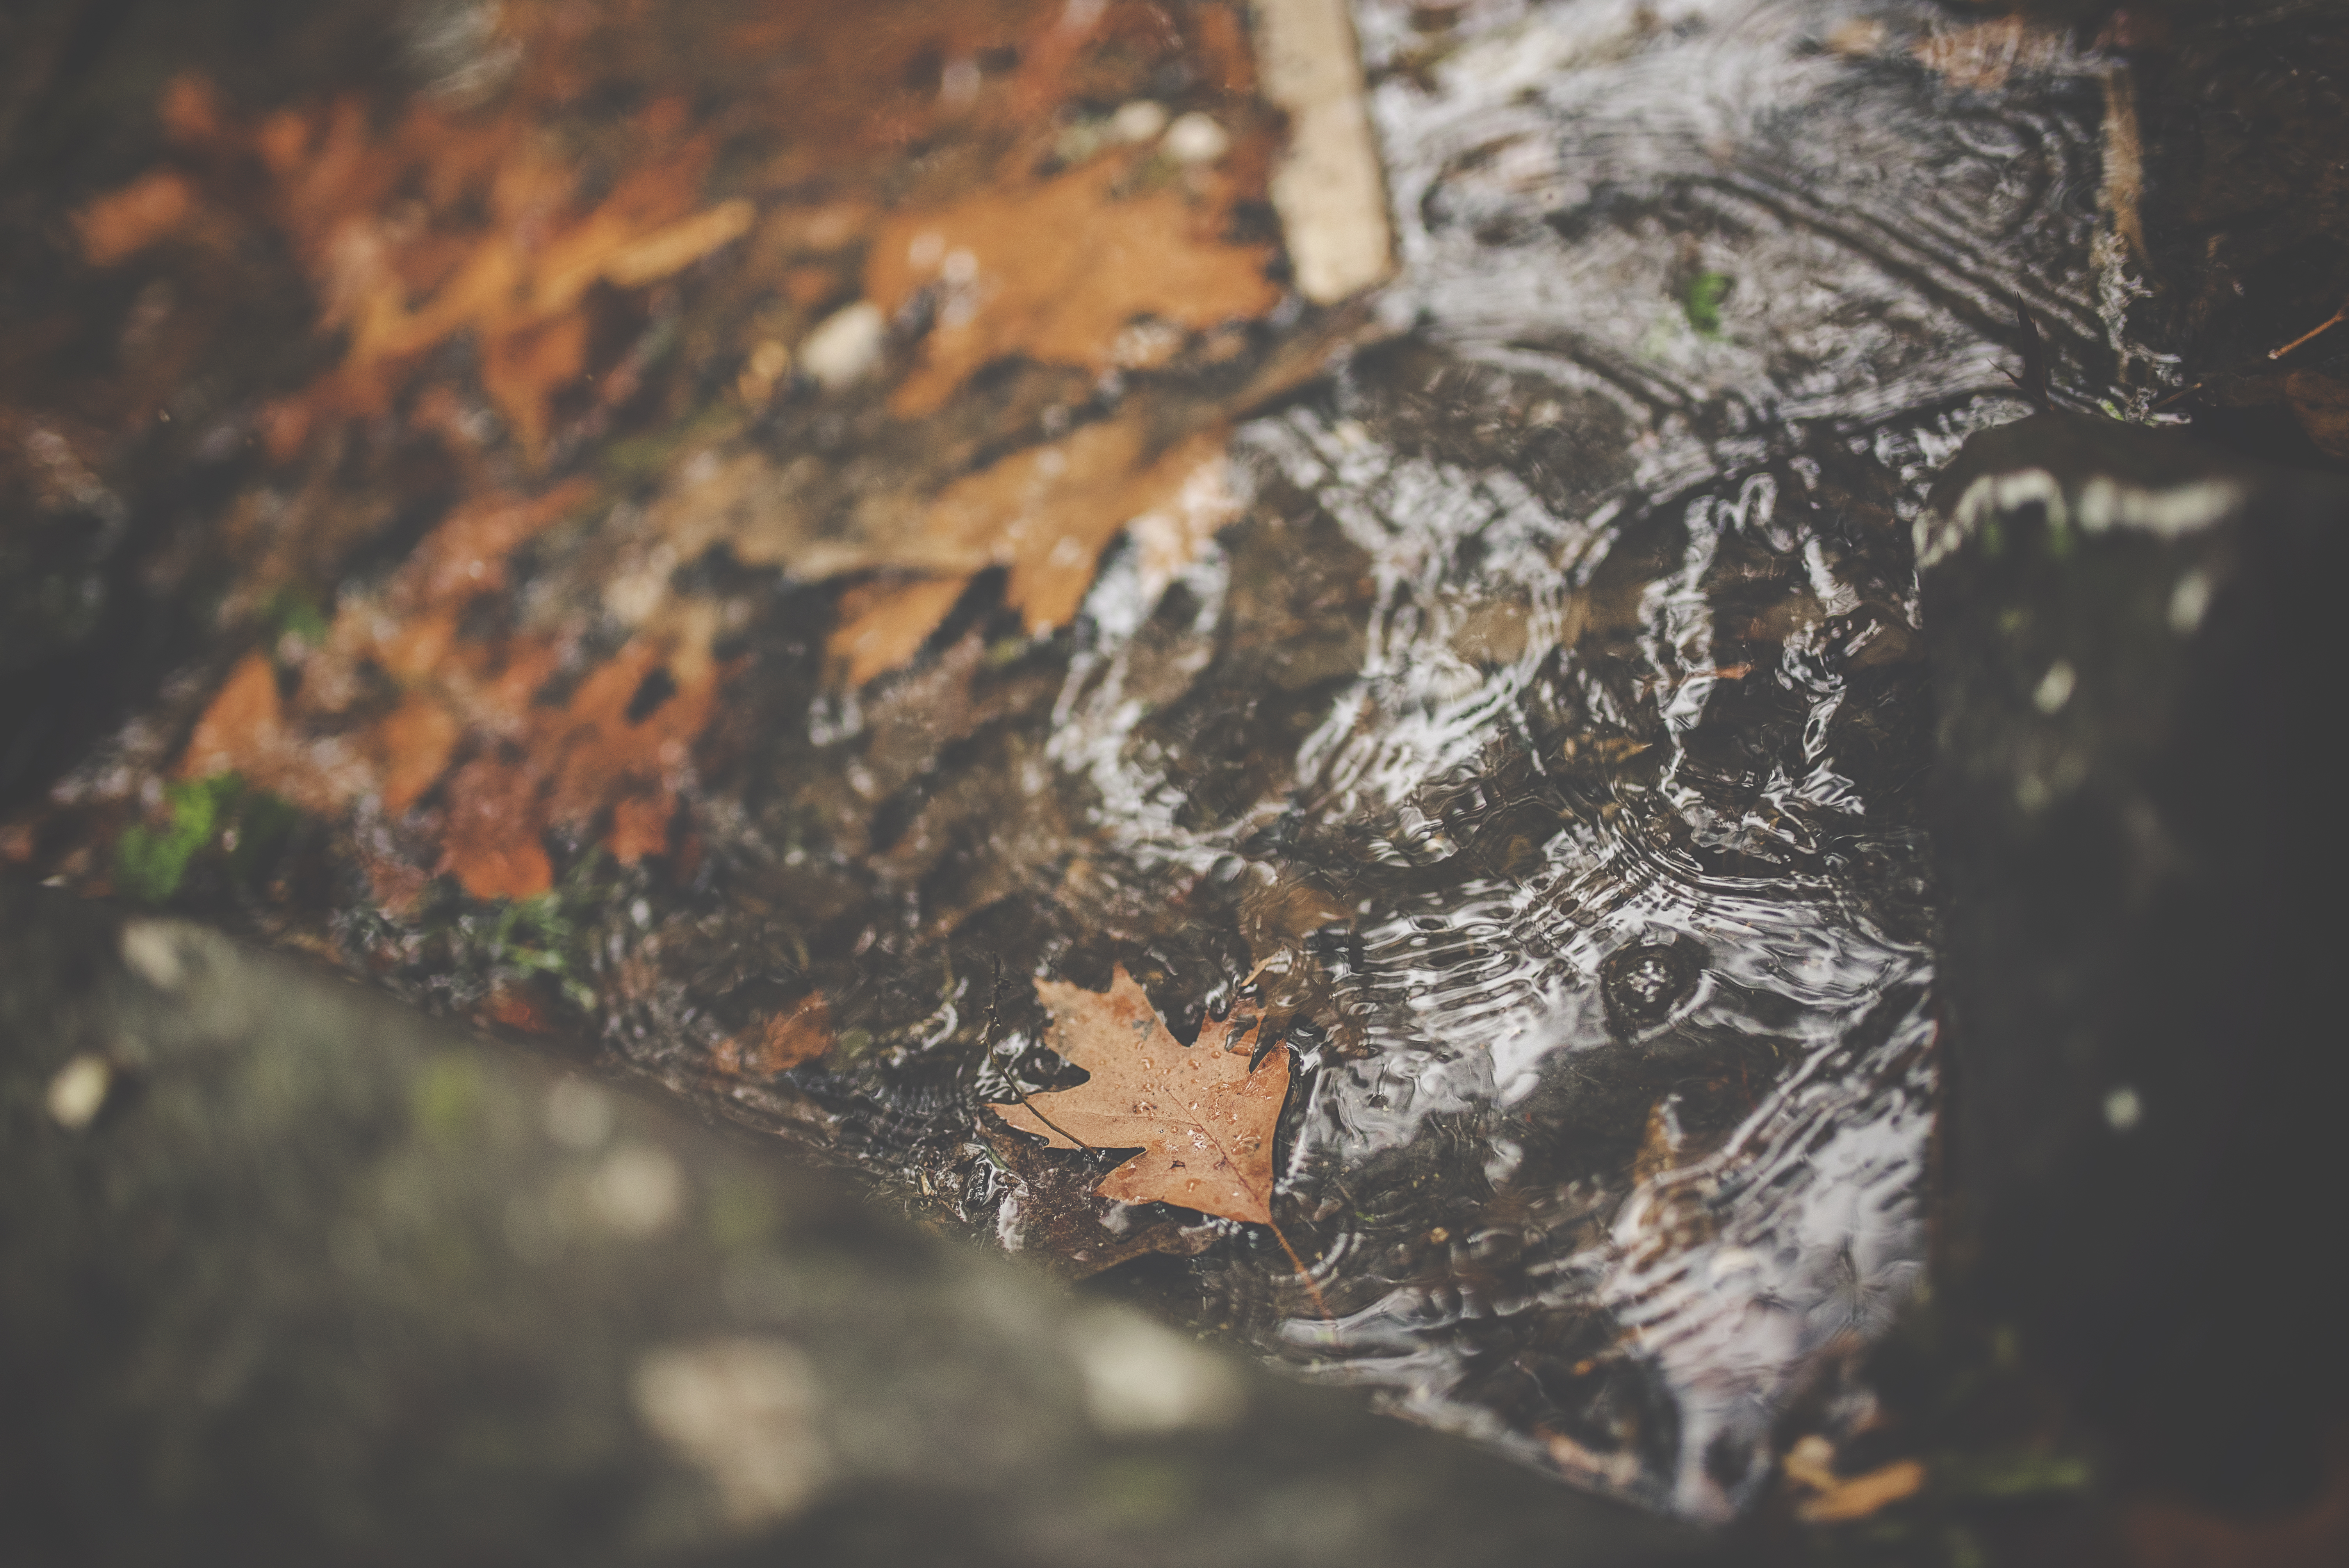
tree, water, nature, branch, plant, wood, texture, leaf, fall, river, ripple, environment, stream, autumn, soil, season, fauna, material, close up, leaves, outdoors, autumn leaves, fall foliage, fall leaves, macro photography, woody plant